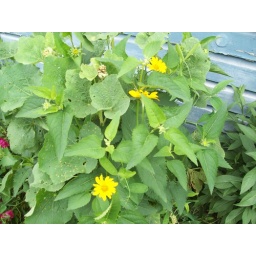
New flowers bloom in front of our house